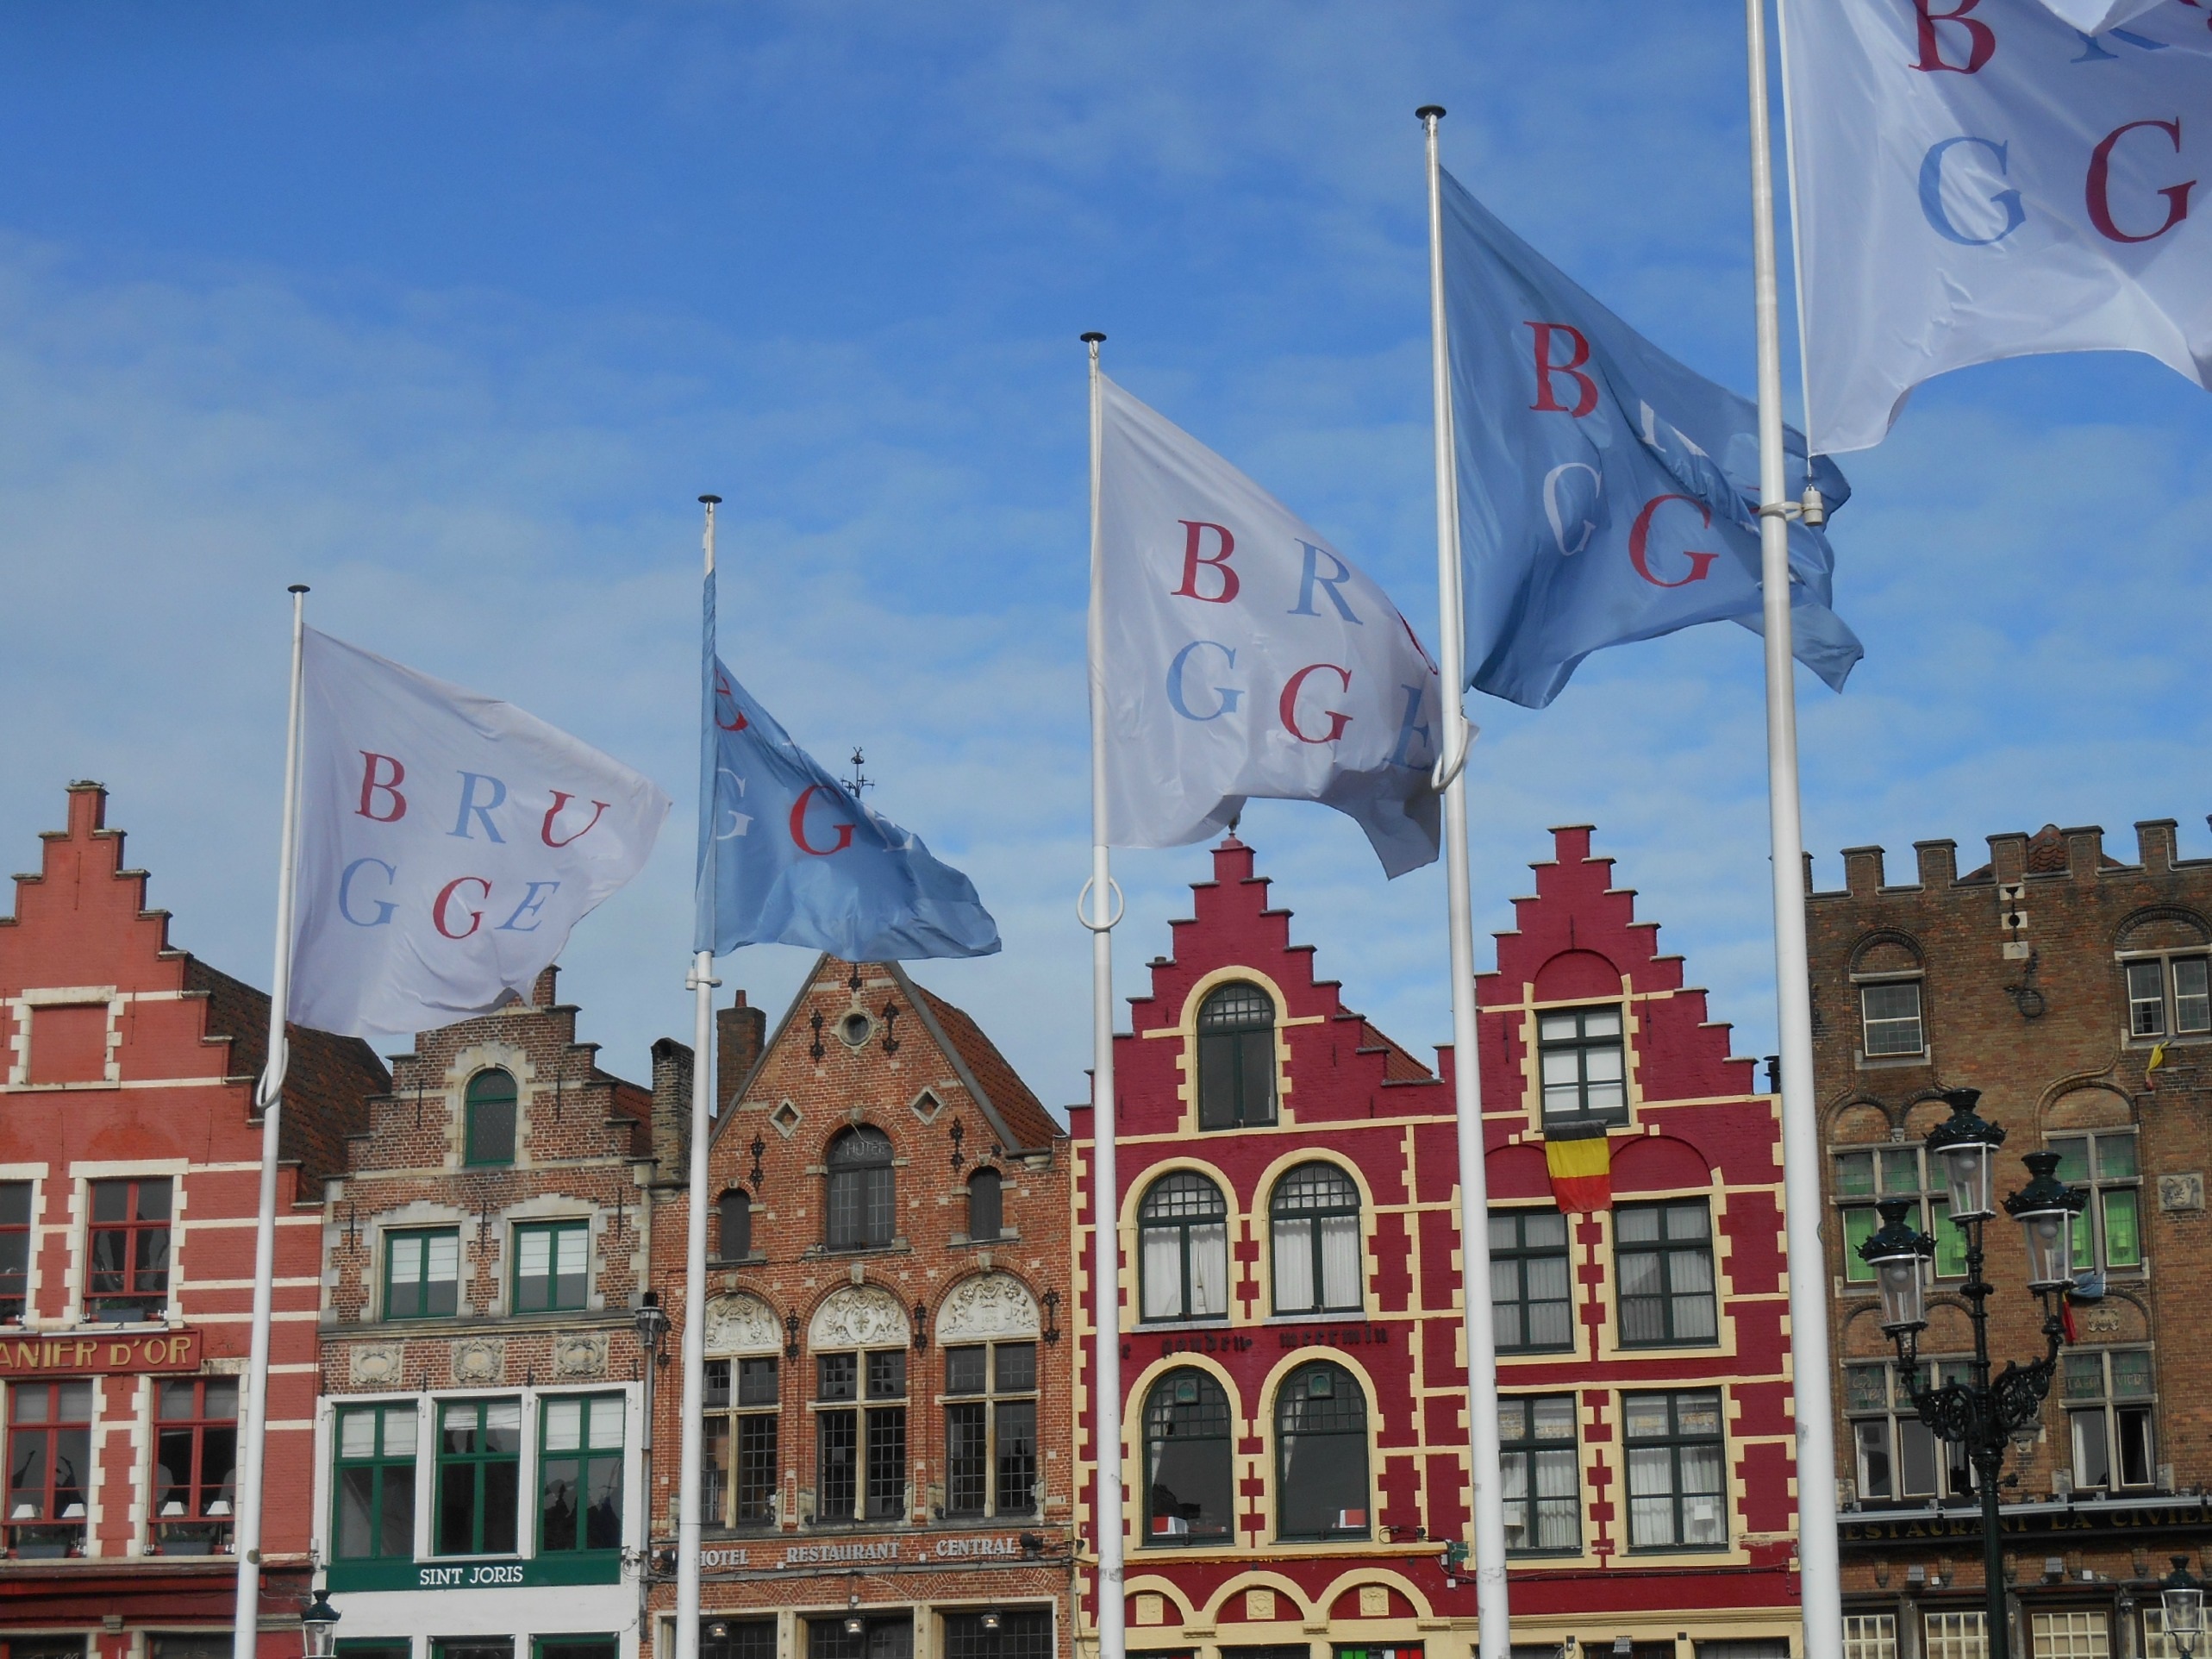
architecture, town, wind, city, landmark, facade, colorful, stormy, flags, middle ages, bruges, home front